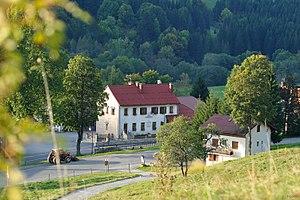
Mairie et Ecole de Lélex
Lélex est une commune française, située dans le département de l'Ain en région Auvergne-Rhône-Alpes. Elle est également une station de sports d'hiver du Jura français, appartenant au domaine des Monts Jura.